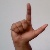
The image shows a hand gesture representing the letter 'L' in Indian Sign Language.